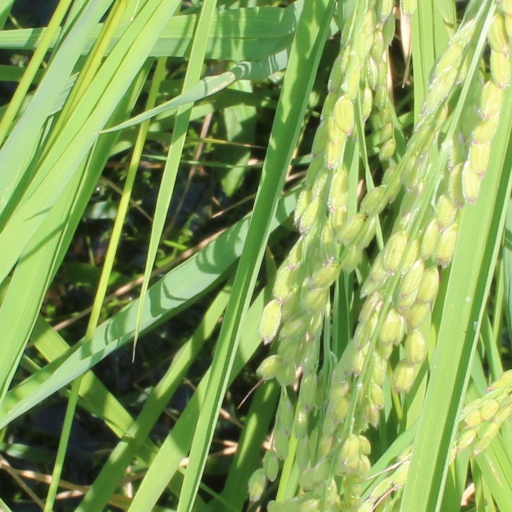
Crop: rice